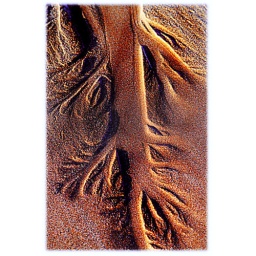
The ocean has created a design in the sand on the shores.